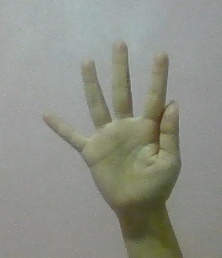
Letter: sheen